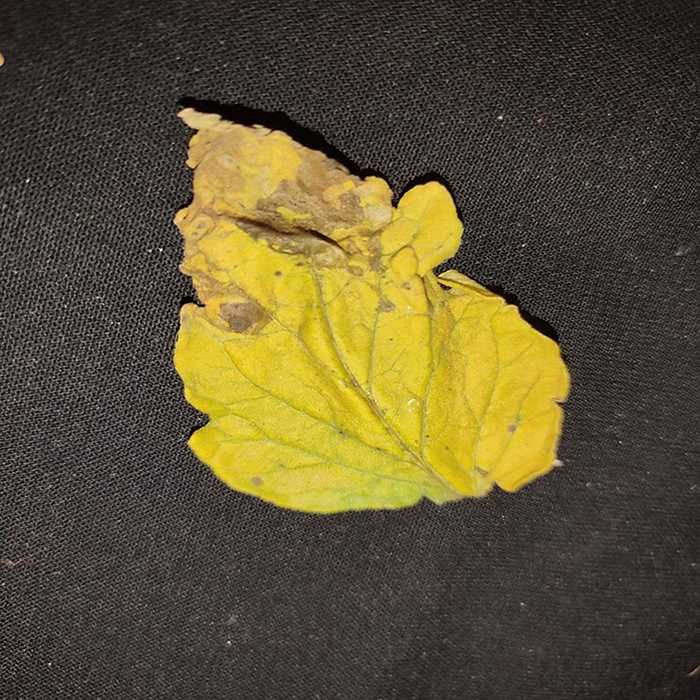
Plant: Tomato
Label: Tomato Bacterial spot